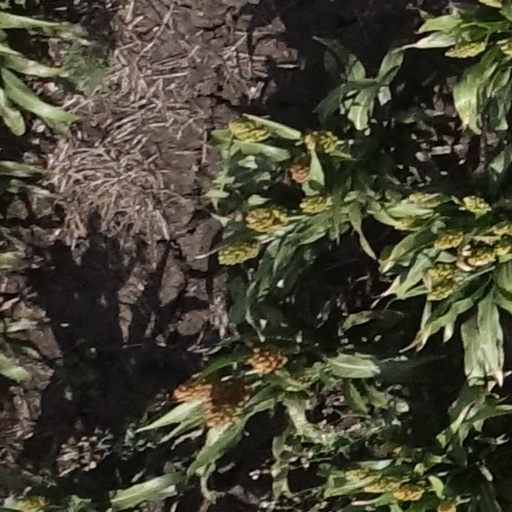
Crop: sorghum